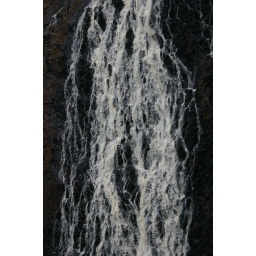
water over rocks